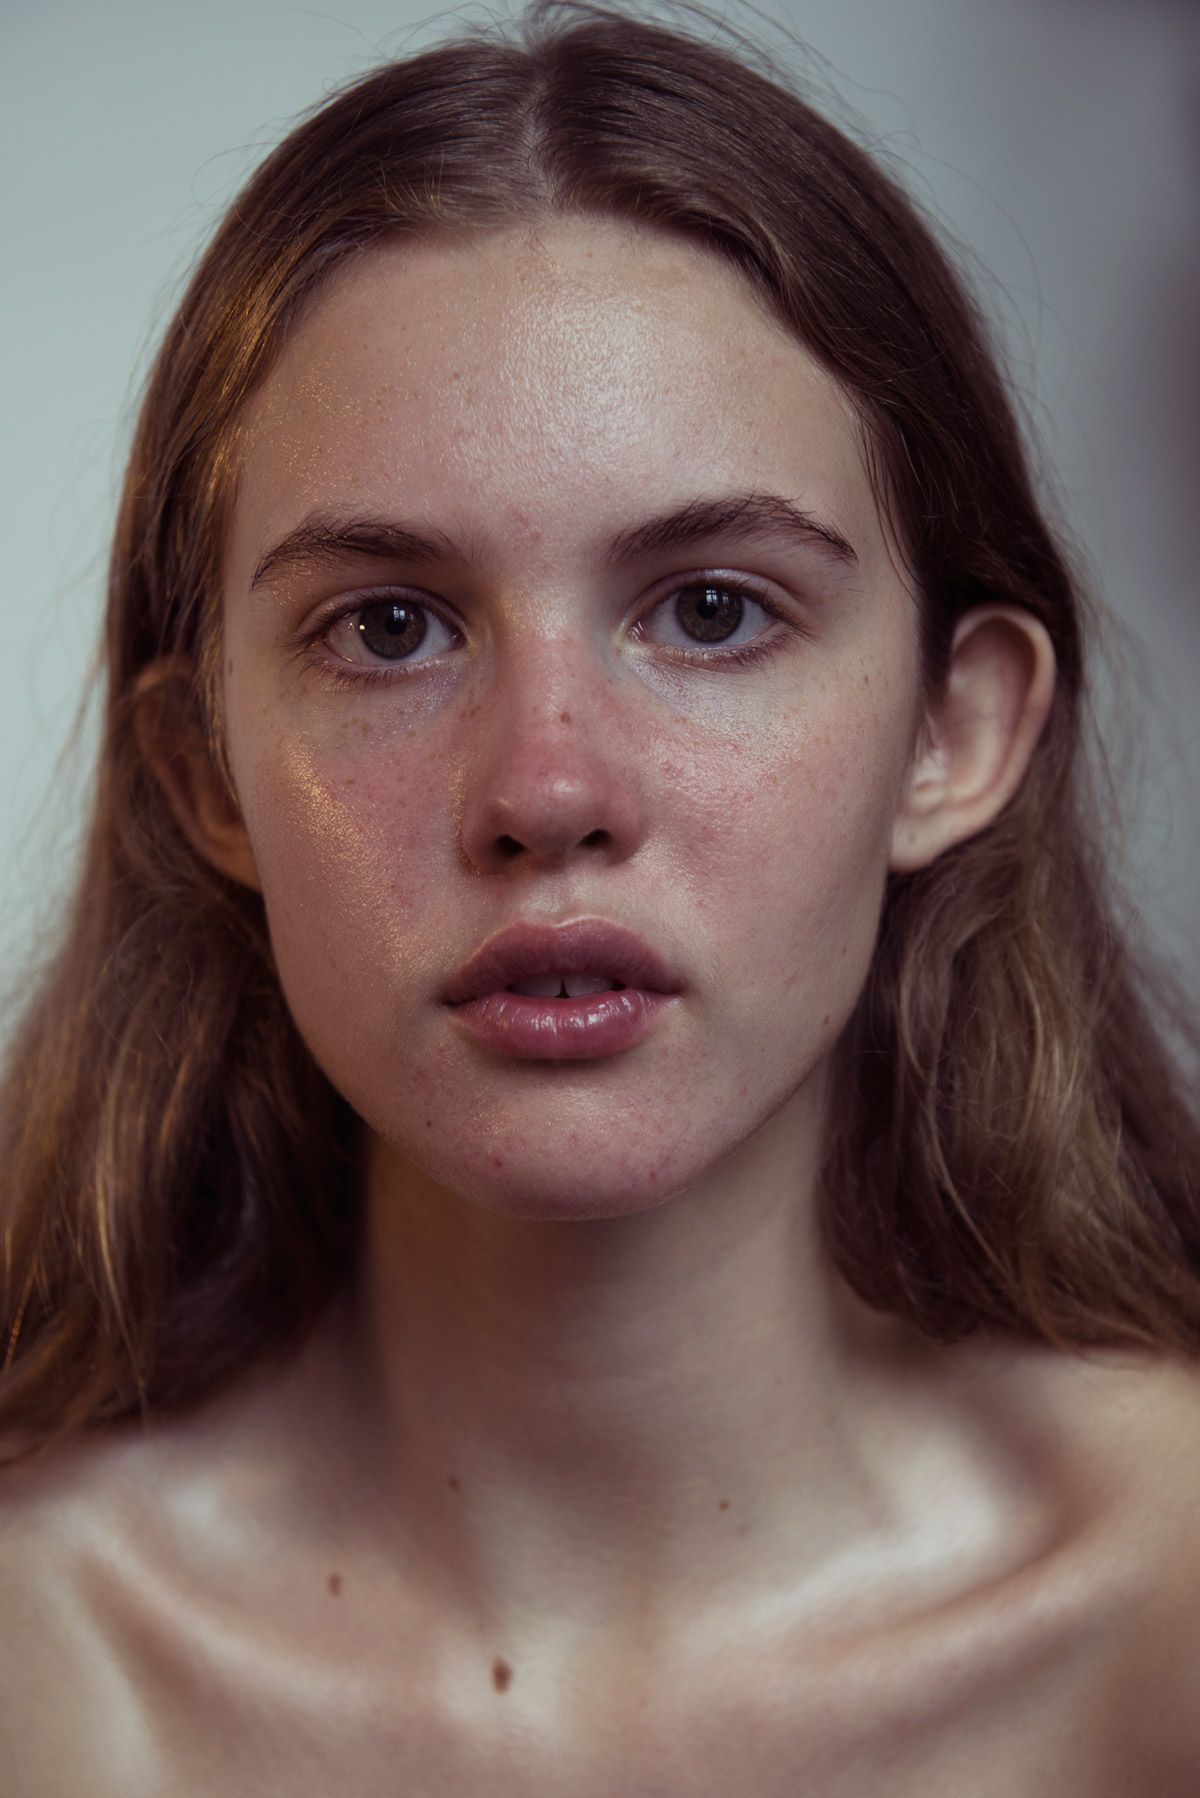
Label: Colored